Answer in natural language. How many Fridges are visible in the scene? Choose between the following options: 2, 4, 1, 3 or 0
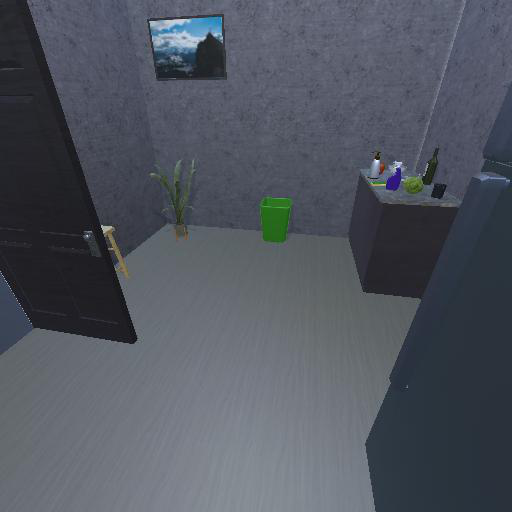
<answer>1</answer>